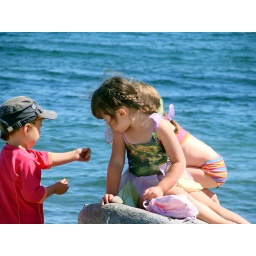
this boy saw two cute girls on the mermaid rock and thought he'd come over and show them somethin'